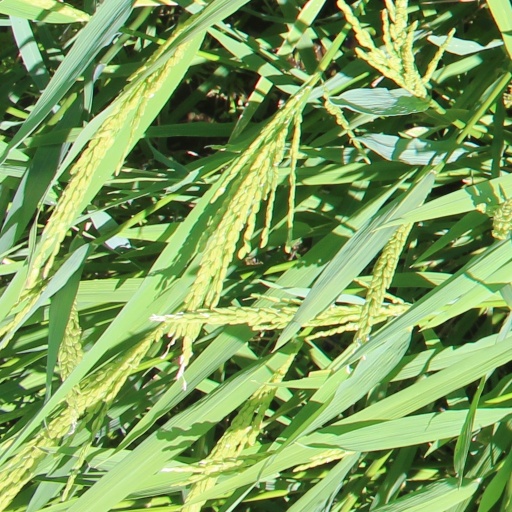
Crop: rice